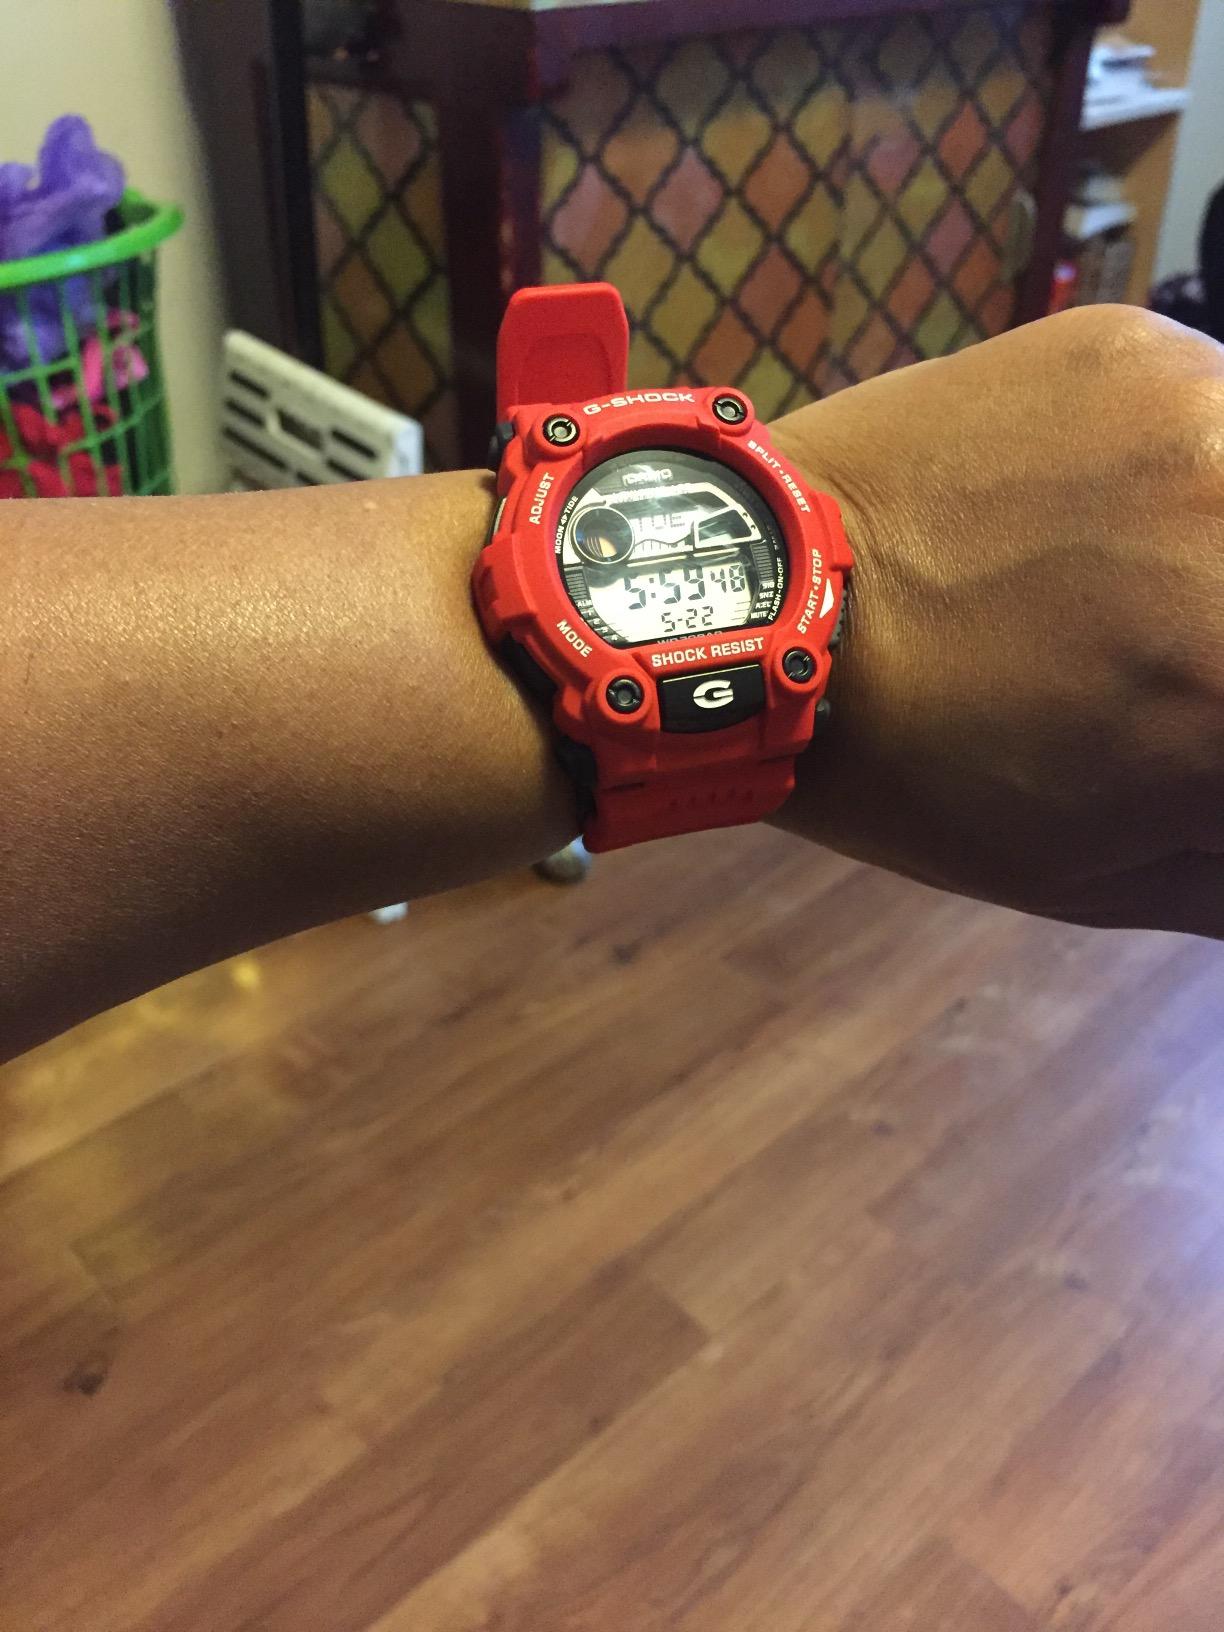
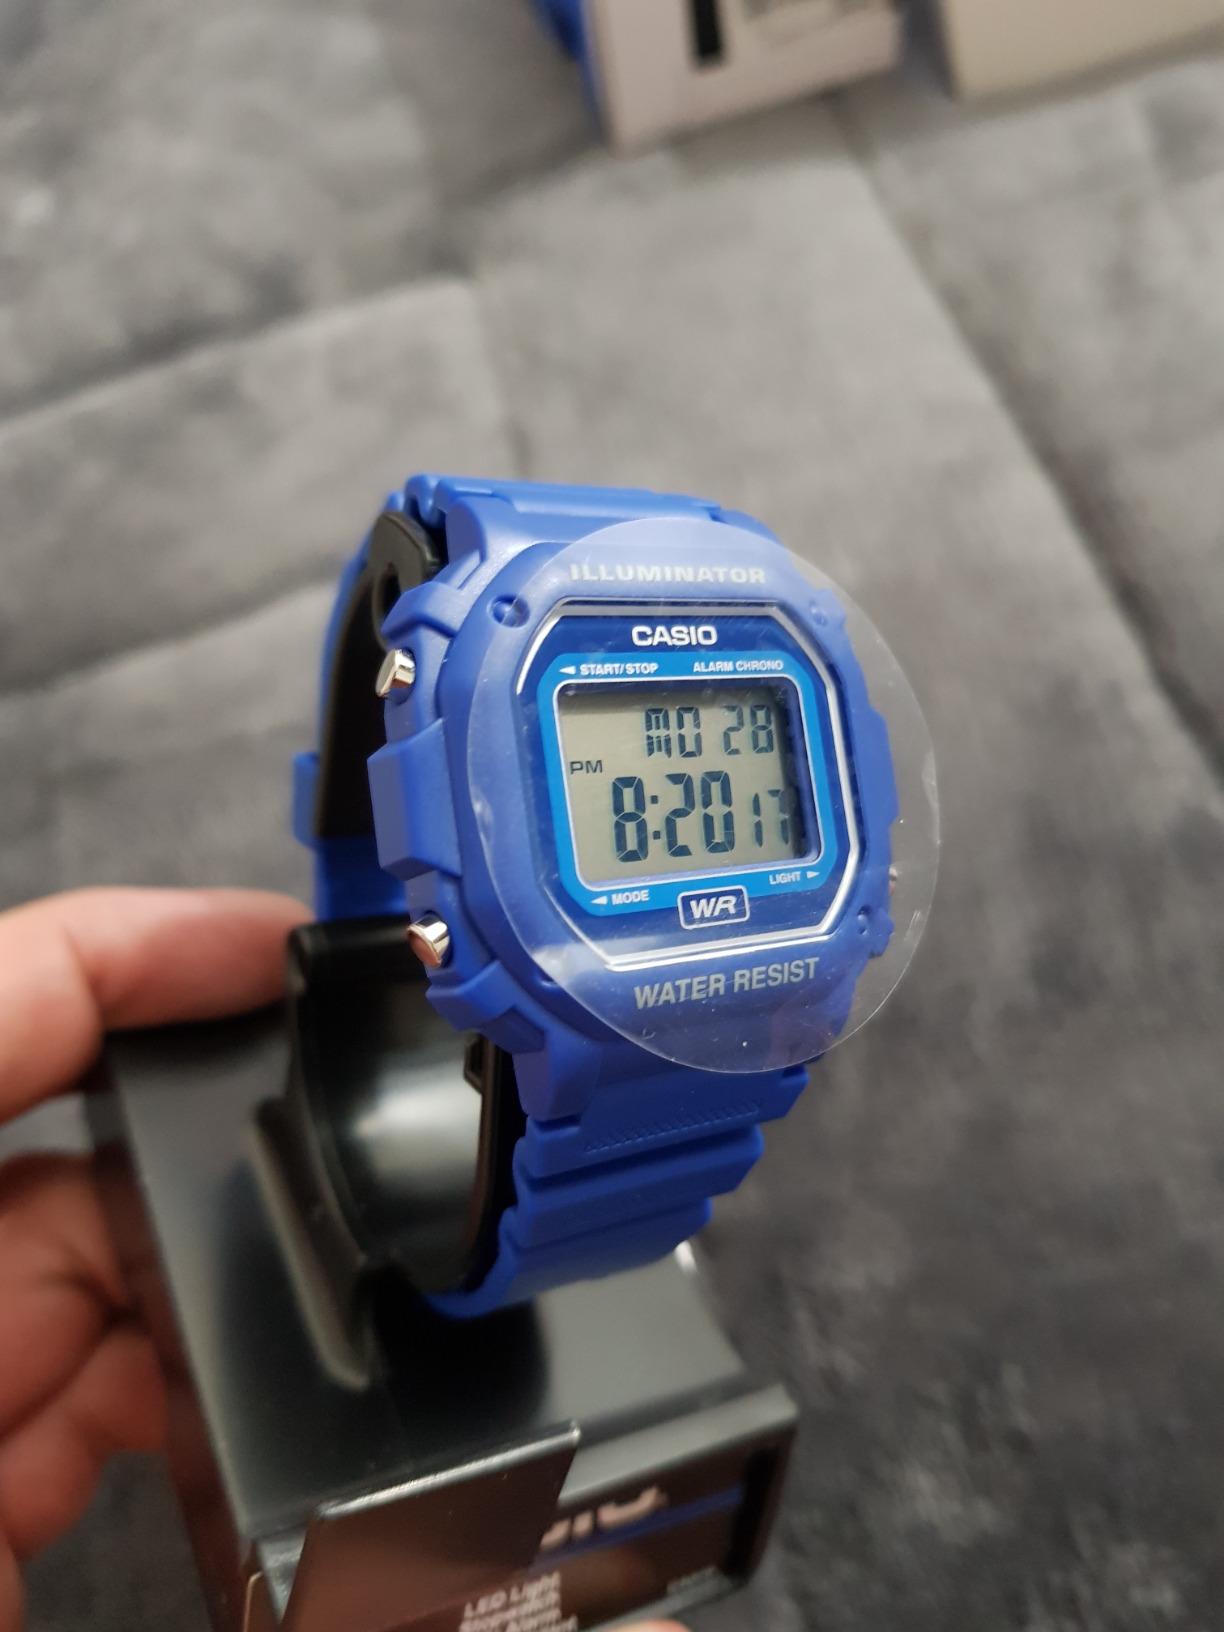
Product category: accessories_watch
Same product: no